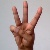
The image shows a hand gesture representing the letter 'W' in Indian Sign Language.